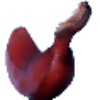
Label: red_banana